Alexandre Jean-Baptiste Brun

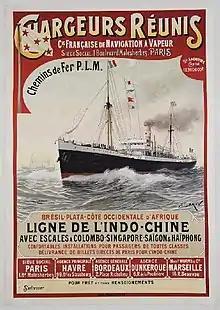
Poster, Chargers Reunited, Indochina Line, Museum of Aquitaine

"Very early, whether it is the Mediterranean or darker seas, a particular technique is affirmed: plots of color for stones and beach pebbles, or even for the leaves which litter a path, crashing sea foam and waves formed by brief brush strokes, overlapping or layered, and the intense brightness of the beaches."